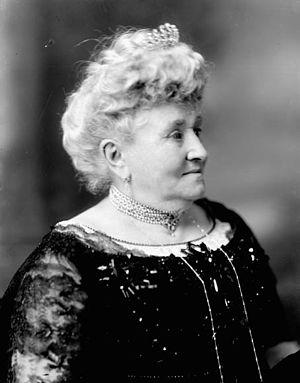
Zoé Lafontaine, épouse Laurier, née le 26 juin 1841 à Montréal et décédée le 1ᵉʳ novembre 1921 à Ottawa à l'âge de 79 ans, est la femme du premier canadien français à être premier ministre du Canada, de 1896 à 1911, Wilfrid Laurier. Ils se sont mariés en la cathédrale Saint-Jacques de Montréal au Québec le 13 mai 1868.
La Société historique d'Ottawa, qui fut la première société d'histoire de cette ville, fut fondée par un groupe de femmes. Elle présente la particularité d'avoir été composée exclusivement de femmes depuis l'époque de sa fondation pour ensuite accepter les hommes plus d'un demi-siècle plus tard. On doit à cette société historique la fondation du Musée Bytown.